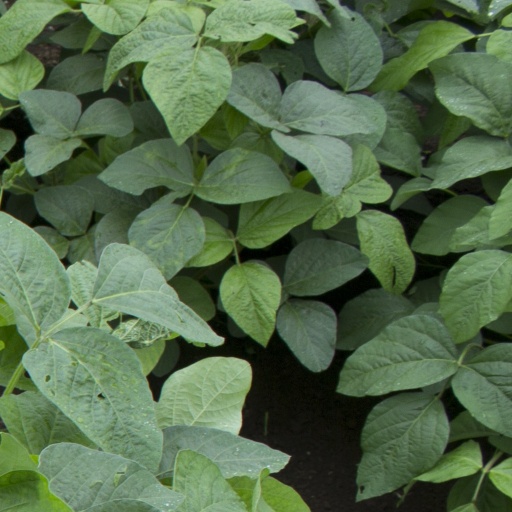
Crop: soybean